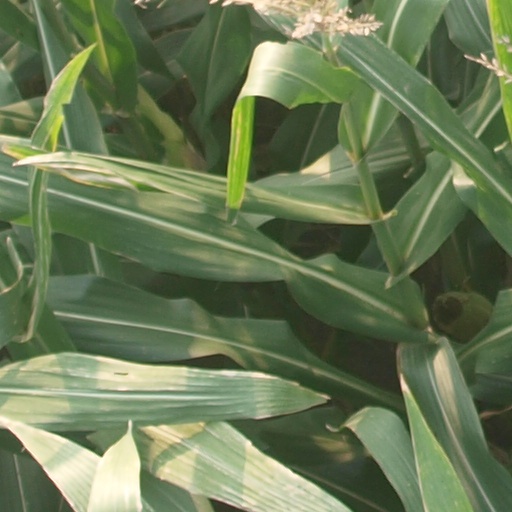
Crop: maize; corn